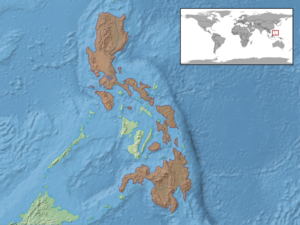
Otosaurus cumingi, unique représentant du genre Otosaurus, est une espèce de sauriens de la famille des Scincidae.